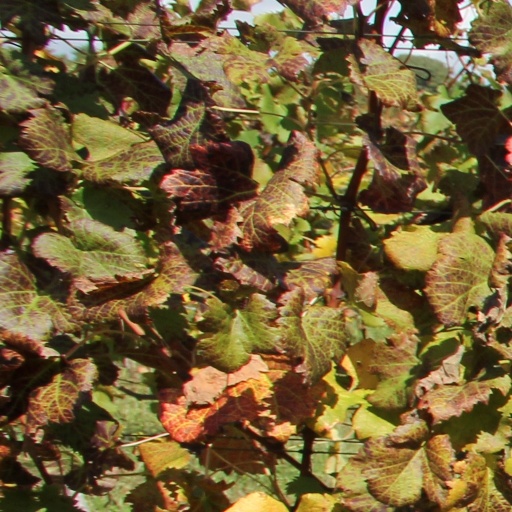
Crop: grape